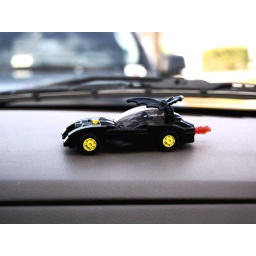
bored in the car and found a cute mcdonalds toy